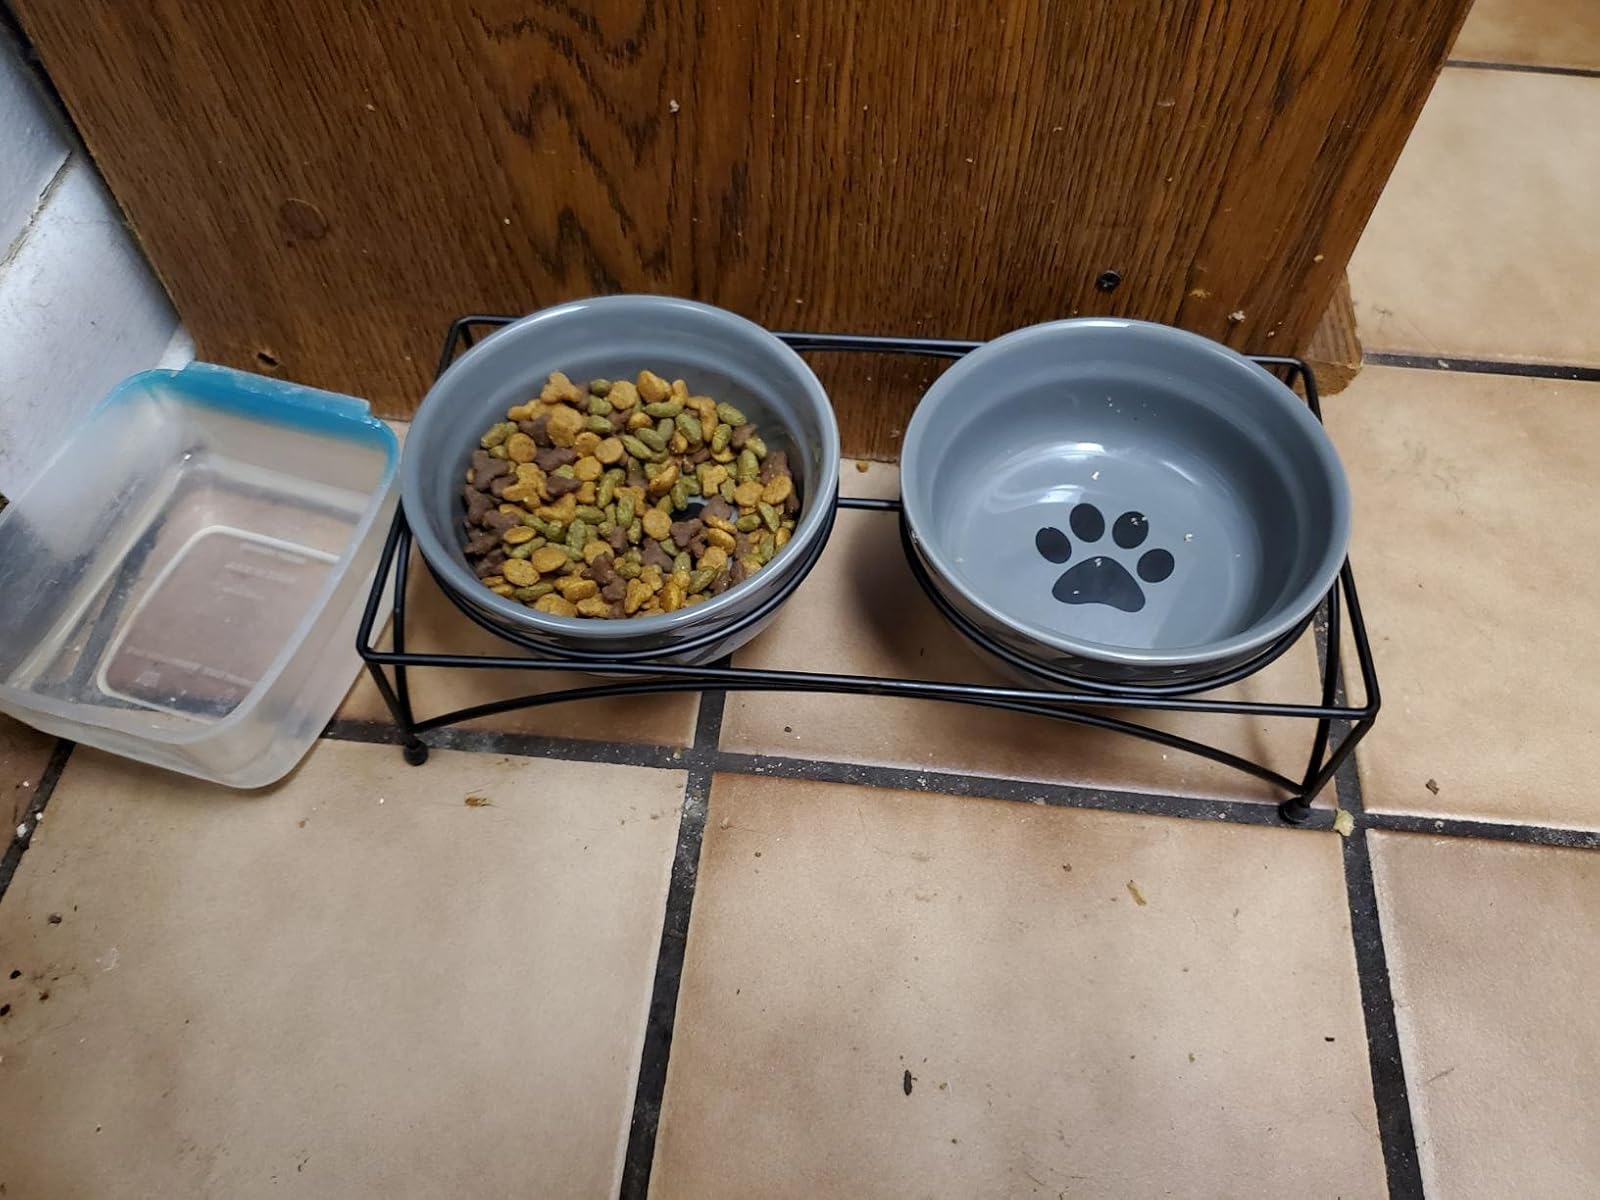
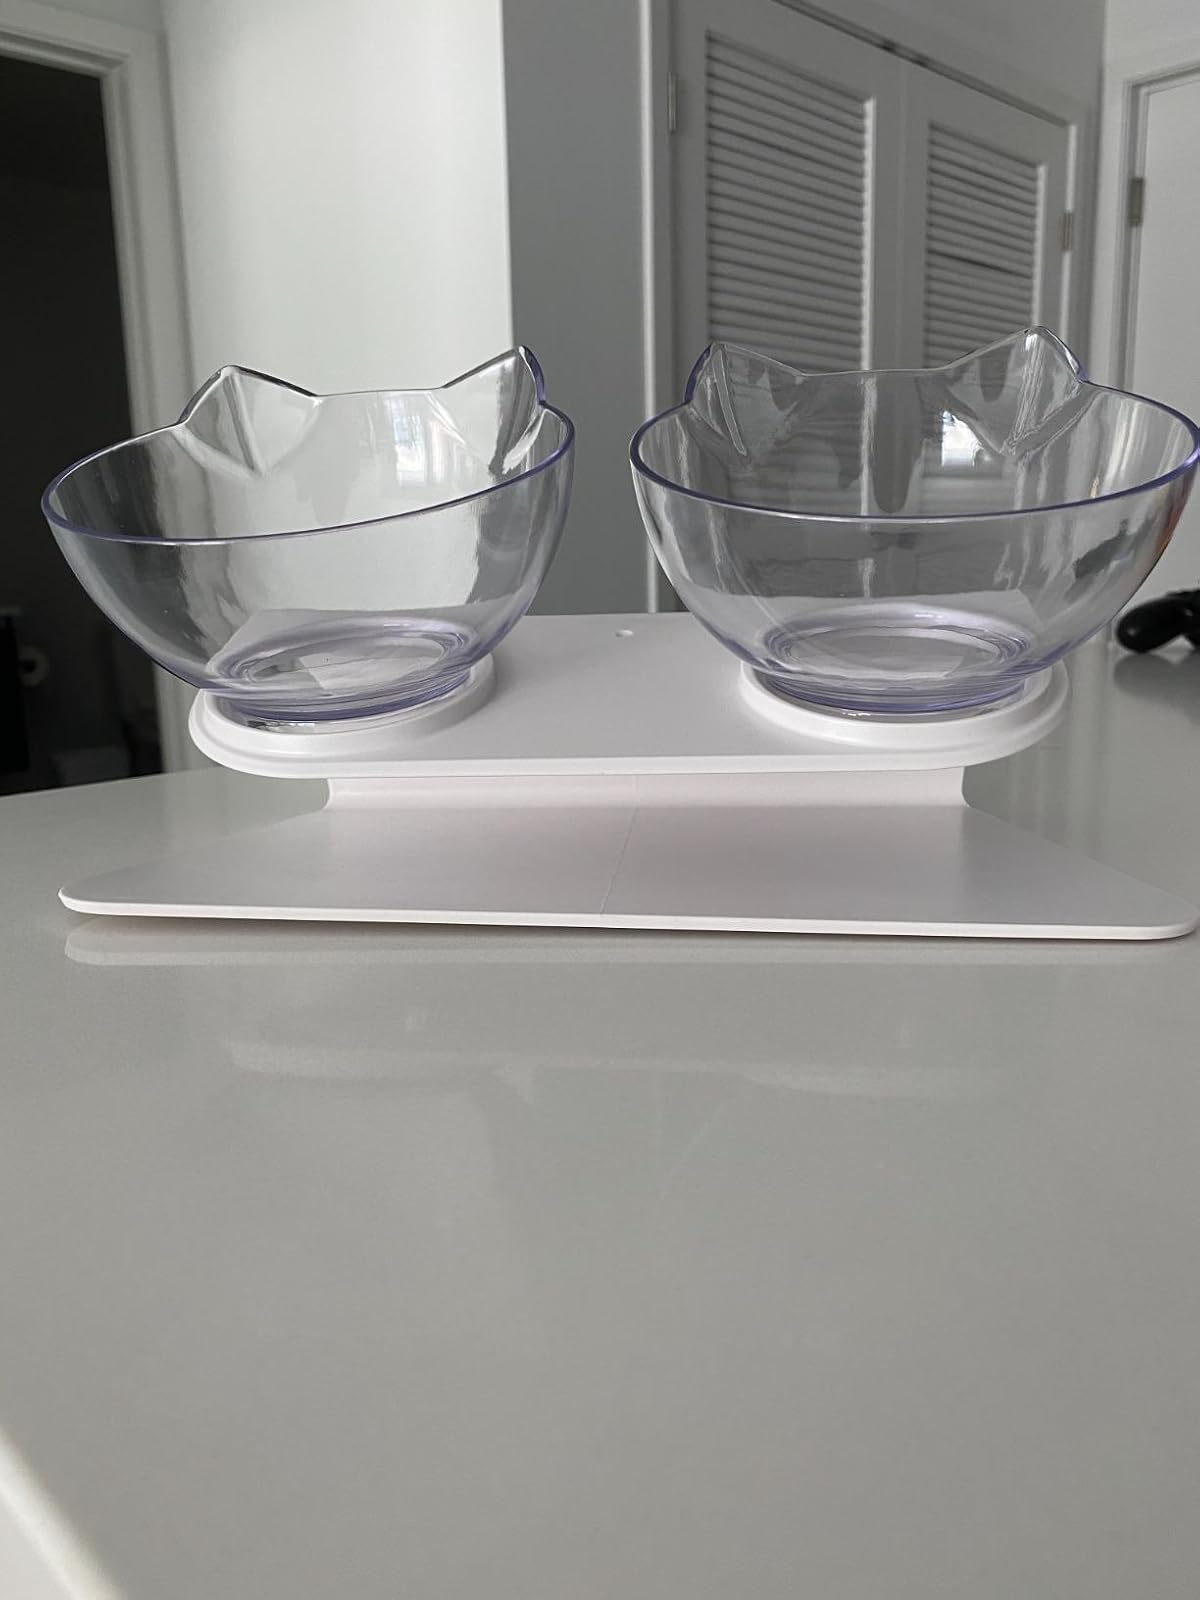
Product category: items_bowl
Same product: no